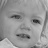
Emotion: neutral